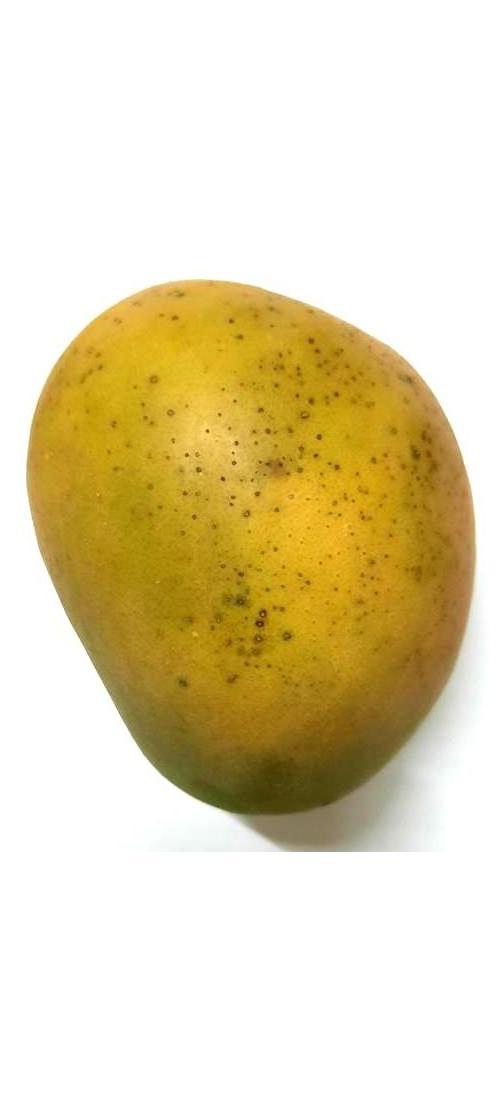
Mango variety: Himsagor